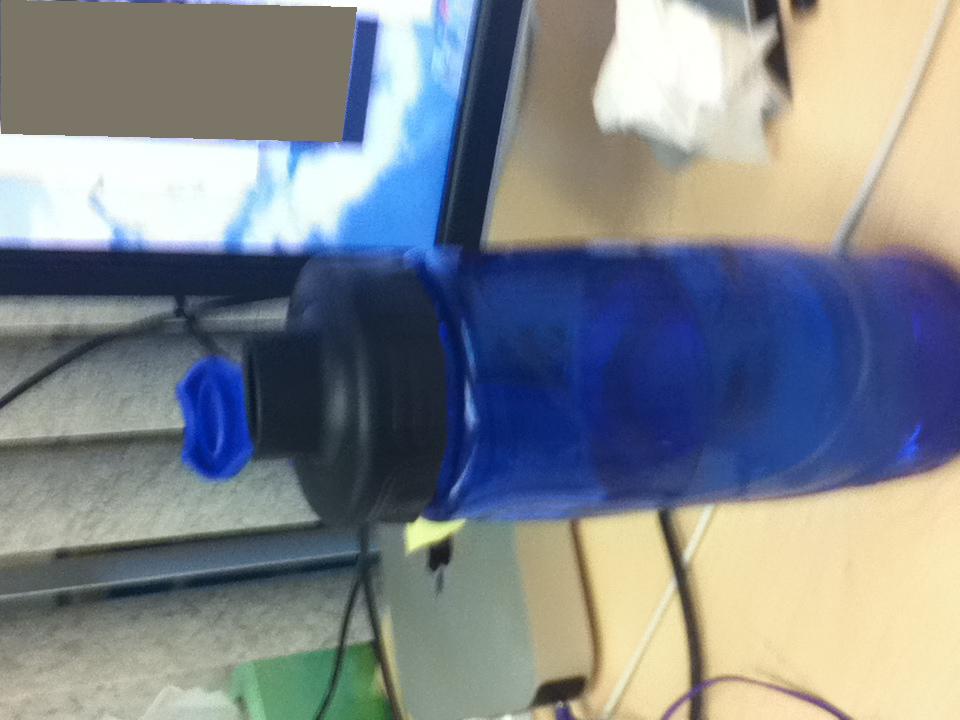Question: what color is this?
Answer: blue